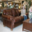
Label: couch